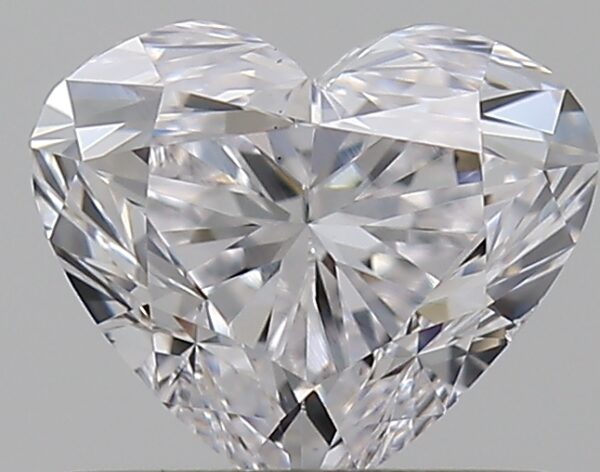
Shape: heart
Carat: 0.7
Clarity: VS2
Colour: D
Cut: VG
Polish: EX
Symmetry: VG
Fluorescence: N
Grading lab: GIA
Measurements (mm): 5.21 x 6.1 x 3.67